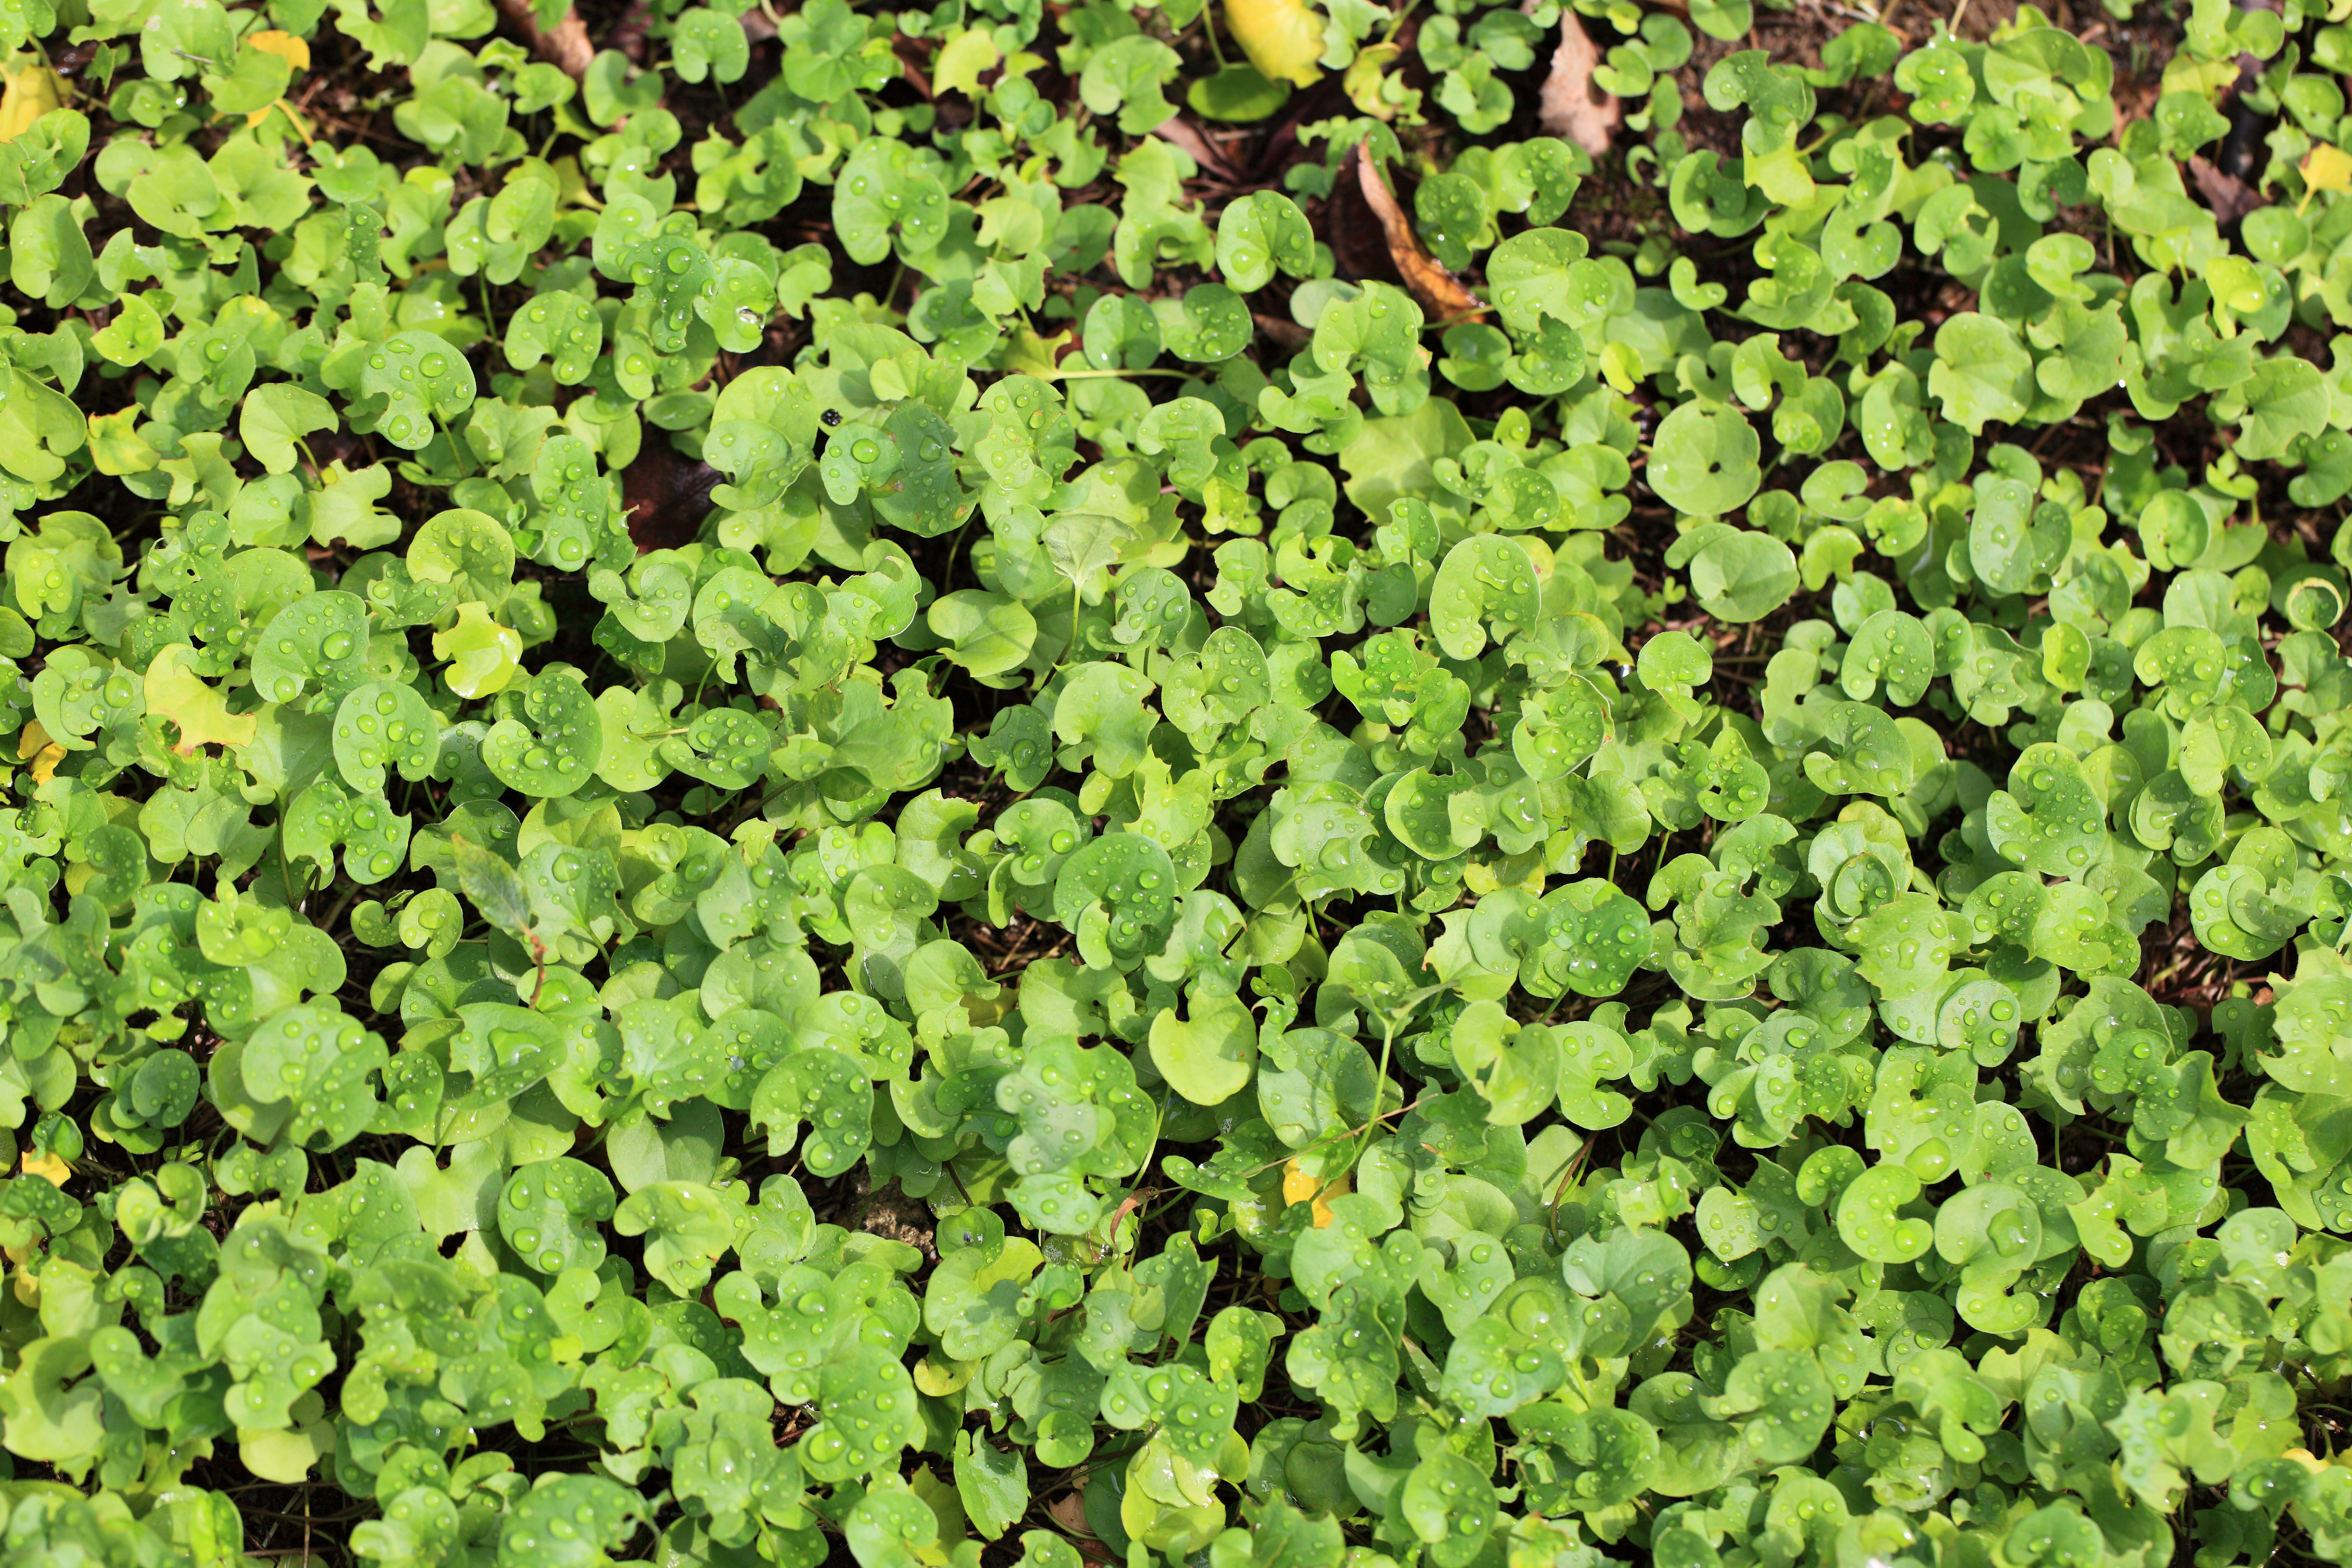
plant, lawn, leaf, flower, pattern, green, high, herb, produce, clover, background, groundcover, wallpaper, 5d, hires, markii, hi, res, resolution, flowering plant, centella asiatica, annual plant, land plant, centella